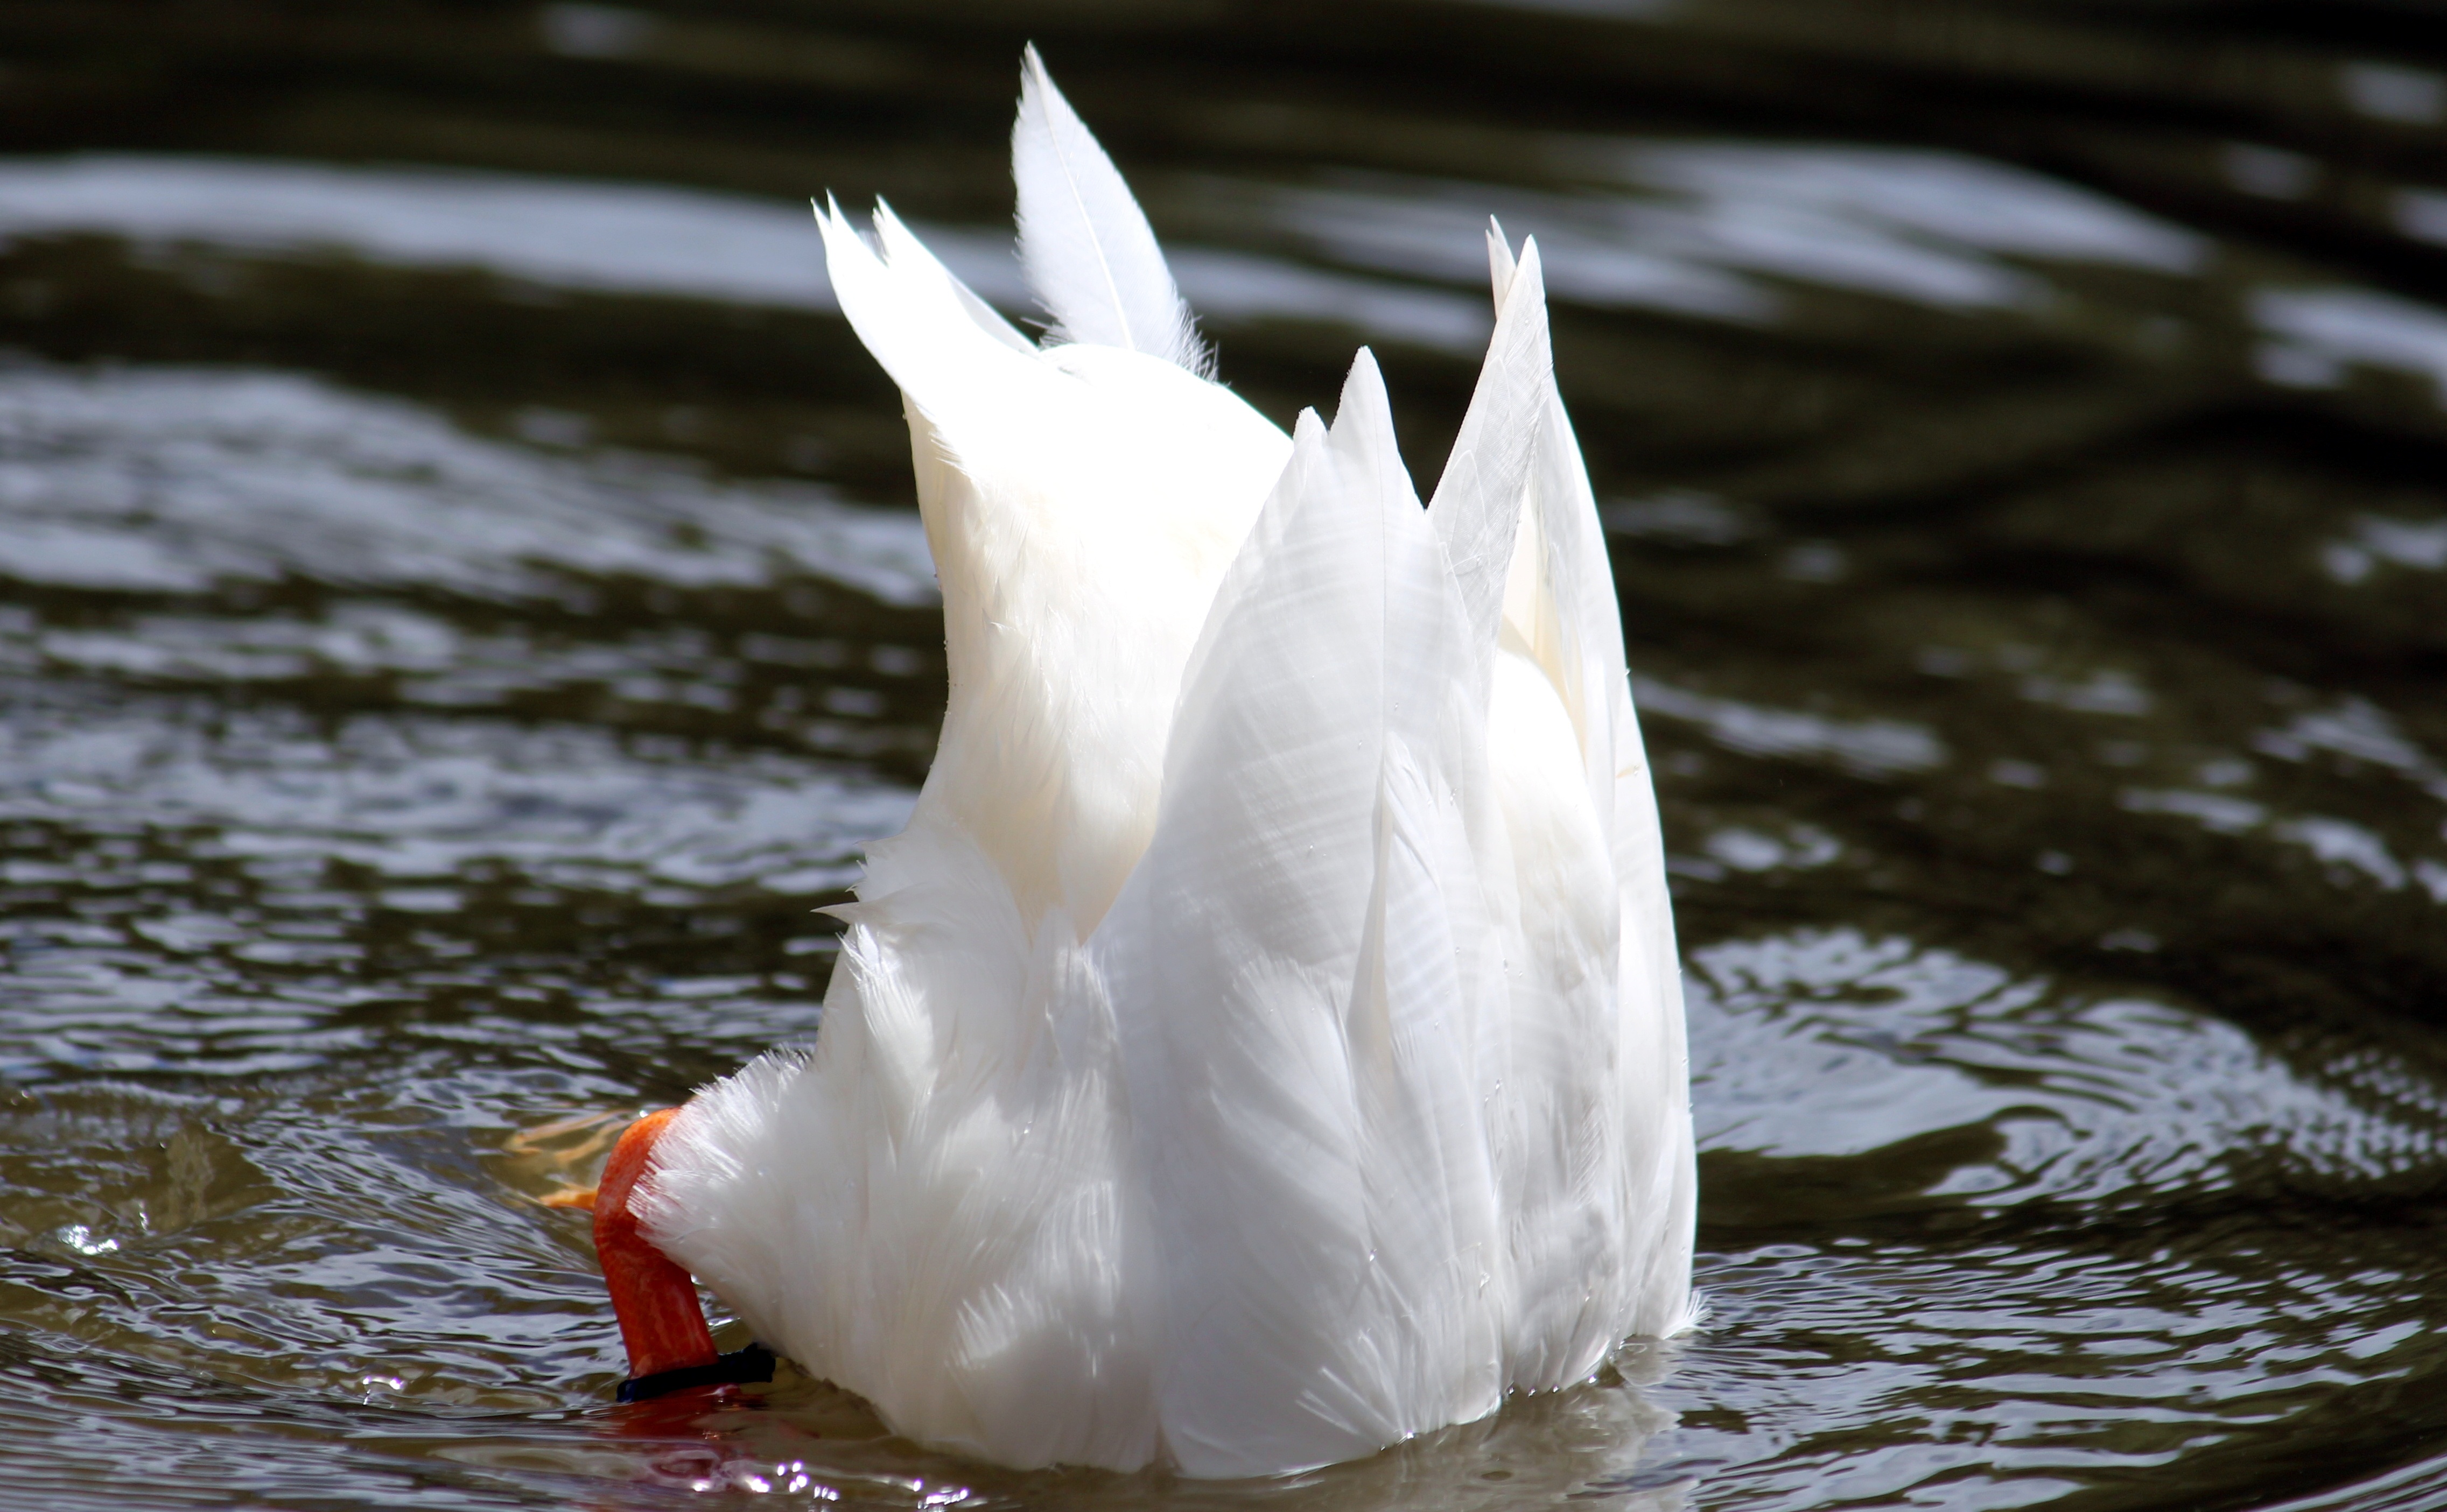
water, nature, bird, wing, white, animal, diving, pond, wildlife, underwater, swim, paddle, beak, eat, fauna, swimmer, swan, duck, vertebrate, waterfowl, water bird, wild duck, water creature, head under water, ducks geese and swans